Christian (1939 film)

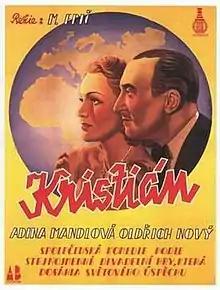
Czech poster

Christian is a 1939 Czechoslovak comedy film directed by Martin Frič. The film is based on a French play by Yvan Noé.